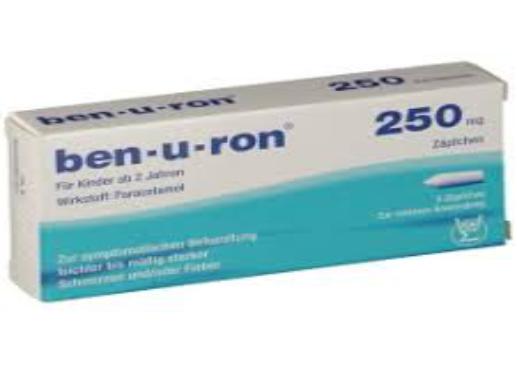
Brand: benuron
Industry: Medical